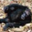
Label: chimpanzee